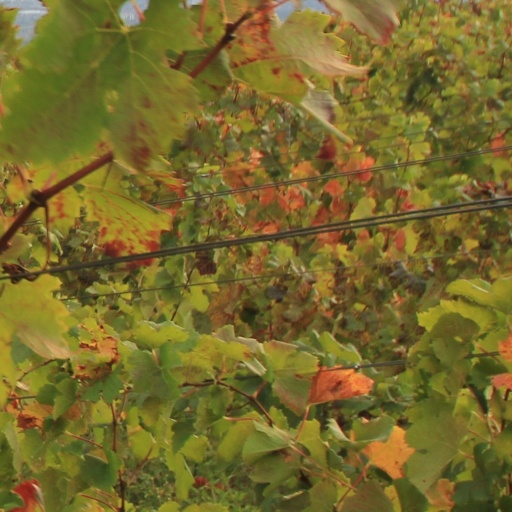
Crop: grape